Music of Barbados

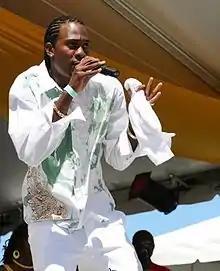
Bajan artist Hypasounds performing

Barbados has produced few internationally popular musicians, with worldwide pop superstar Rihanna being the most famous. It has, however, created a well-developed local scene playing imported styles such as American jazz and calypso, as well as the indigenous spouge style. Calypso was the first popular music in Barbados, and dates back to the 1930s. Barbadian calypso is a comedic song form, accompanied by guitar and banjo. More recent styles of calypso have also kept a local scene alive, and produced a number of famous calypsonians. Spouge is a mixture of calypso and other styles, especially ska, and became very popular in the 1960s, around the same time as the Barbadian jazz scene grew in stature and became home to a number of famous performers. Modern Barbadian popular music is largely based around reggae, ragga and soca, and includes some elements of indigenous styles. Artists like Terencia Coward have used modern popular music with instrumentation borrowed from folk "tuk" bands. Two of the more popular bands of Barbadian popular music are Krosfyah and Square One [now defunct]. Artists such as Shirley Stewart, the lead singer of the band The Escorts International has gone on to produce hit songs such as the classic "Walk Away From Love", which is one of the most-played songs on the party scene in Barbados and through the world. "Walk Away From Love" remained at number one on the charts for months both in Barbados and throughout the Caribbean. The new wave of singers, largely soca, include Rupee, Lil' Rick and Jabae with lead vocalist Bruce and Barry Chandler, all recent winners at crop over. A more experimental artist such as poet and fiction writer Anthony Kellman writes thoughtful poetic lyrics delivered in a musical style deeply rooted in Barbadian indigenous folk music with strong elements of African and Latin influences. His albums "Wings of a Stranger", "Limestone", and "Blood Mates" have been described as groundbreaking due to his highly original style.